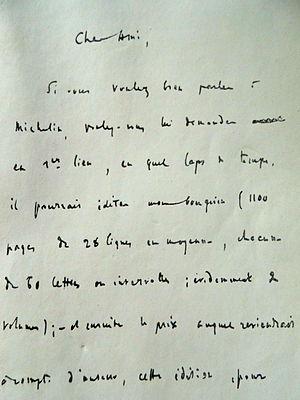
Joseph Malègue est un écrivain français, né à La Tour-d'Auvergne le 8 décembre 1876 et mort à Nantes le 30 décembre 1940.